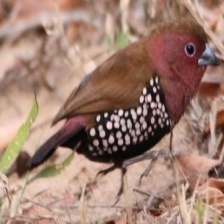
Species: AFRICAN FIREFINCH
Scientific name: LAGONOSTICTA RUBRICATA
ImageNet parent category: house_finch